California Gurls

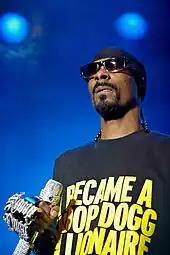
Perry found Snoop Dogg as a rapper with whom to collaborate on "California Gurls" through a search on Wikipedia.

In an interview with HitQuarters, Perry's A&R agent at the time, Chris Anokute, said that while travelling back from an Oscar after-party, Perry texted him to say she did not think the album was finished and that it needed one more song. She said that she wanted to write a song about California girls. During a "Rolling Stone" photo shoot in April 2010, Perry revealed details about the song, reportedly a response to Jay-Z's "Empire State of Mind", she stated: